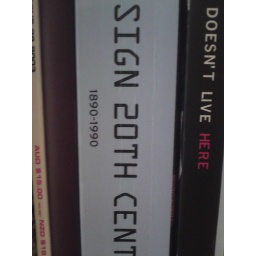
&lt;i&gt;Build a wall of books between us in our beds...&lt;/i&gt; Back in your Head [Tegan and Sara]